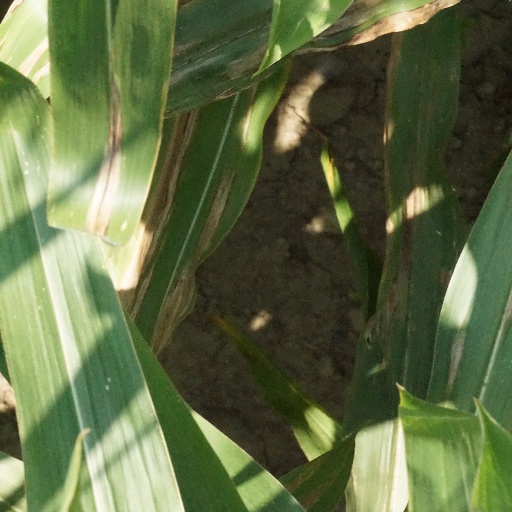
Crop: maize; corn